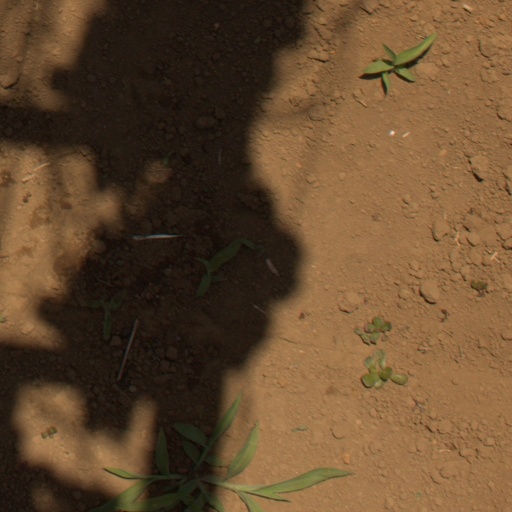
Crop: Jerusalem artichoke